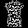
Label: Shirt